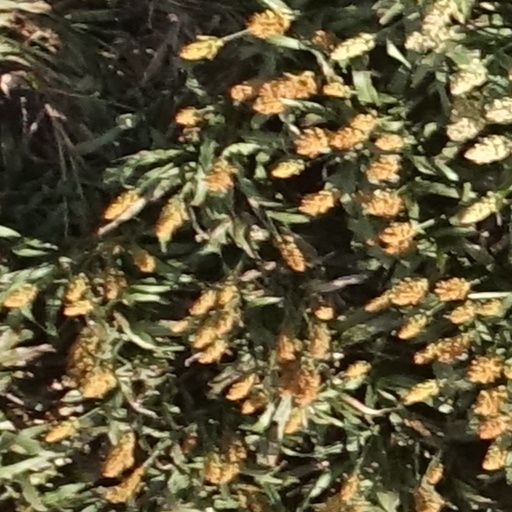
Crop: sorghum